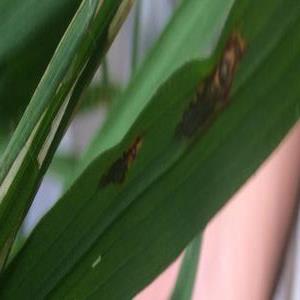
Disease: Blast